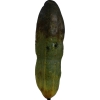
Label: cucumber